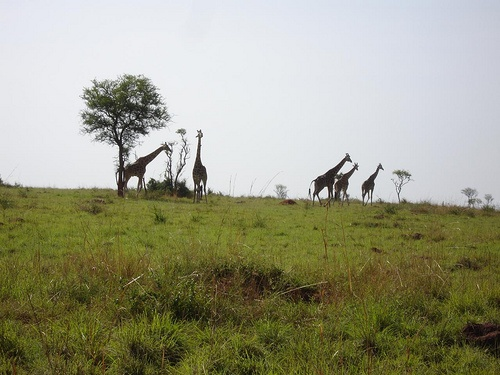
A group of five giraffe standing next to each other on a field.
Five giraffes standing in a field beside a tree.
A group of giraffes stand in a large open field.
A group of giraffes seen at a distance in the wild.
a herd of giraffes stands in a grass land